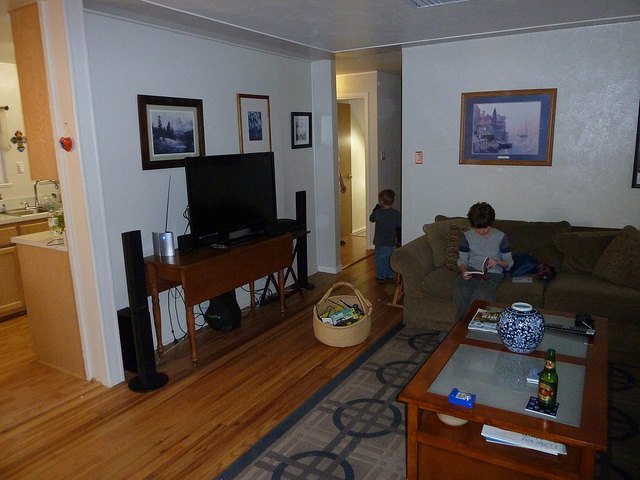
user: Given an image and a question. Answer the question in a short answer. Question: Is this after or before school hours? Short Answer:
assistant: after